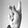
ASL letter: K